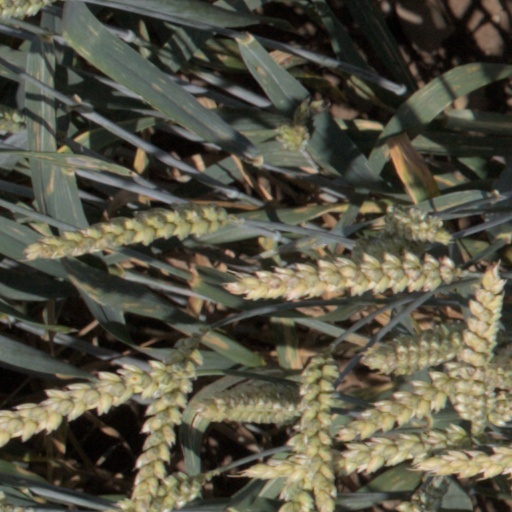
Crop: wheat